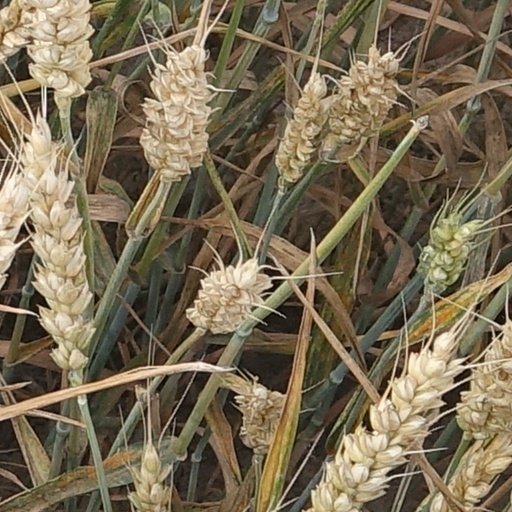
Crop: wheat